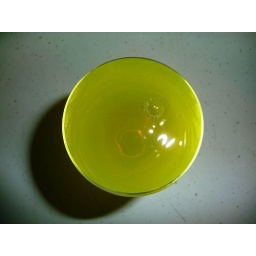
mountain dew in a wine glass